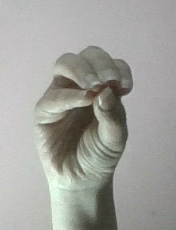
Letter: ha